Ehren Wassermann

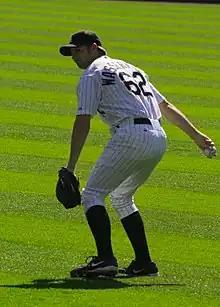

Ehren Josef Wassermann (born December 6, 1980) is a former professional baseball player and coach. He currently serves as the head coach for John Carroll Catholic High School. A right-handed sidearm pitcher, Wassermann made his Major League Baseball debut with the Chicago White Sox on July 20, , against the Boston Red Sox at Fenway Park, retiring both batters faced.